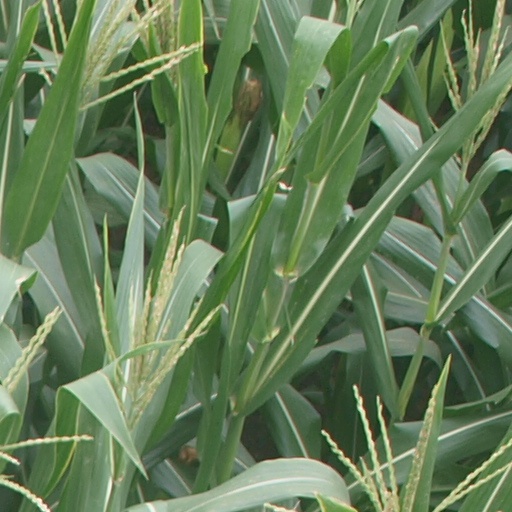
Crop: maize; corn